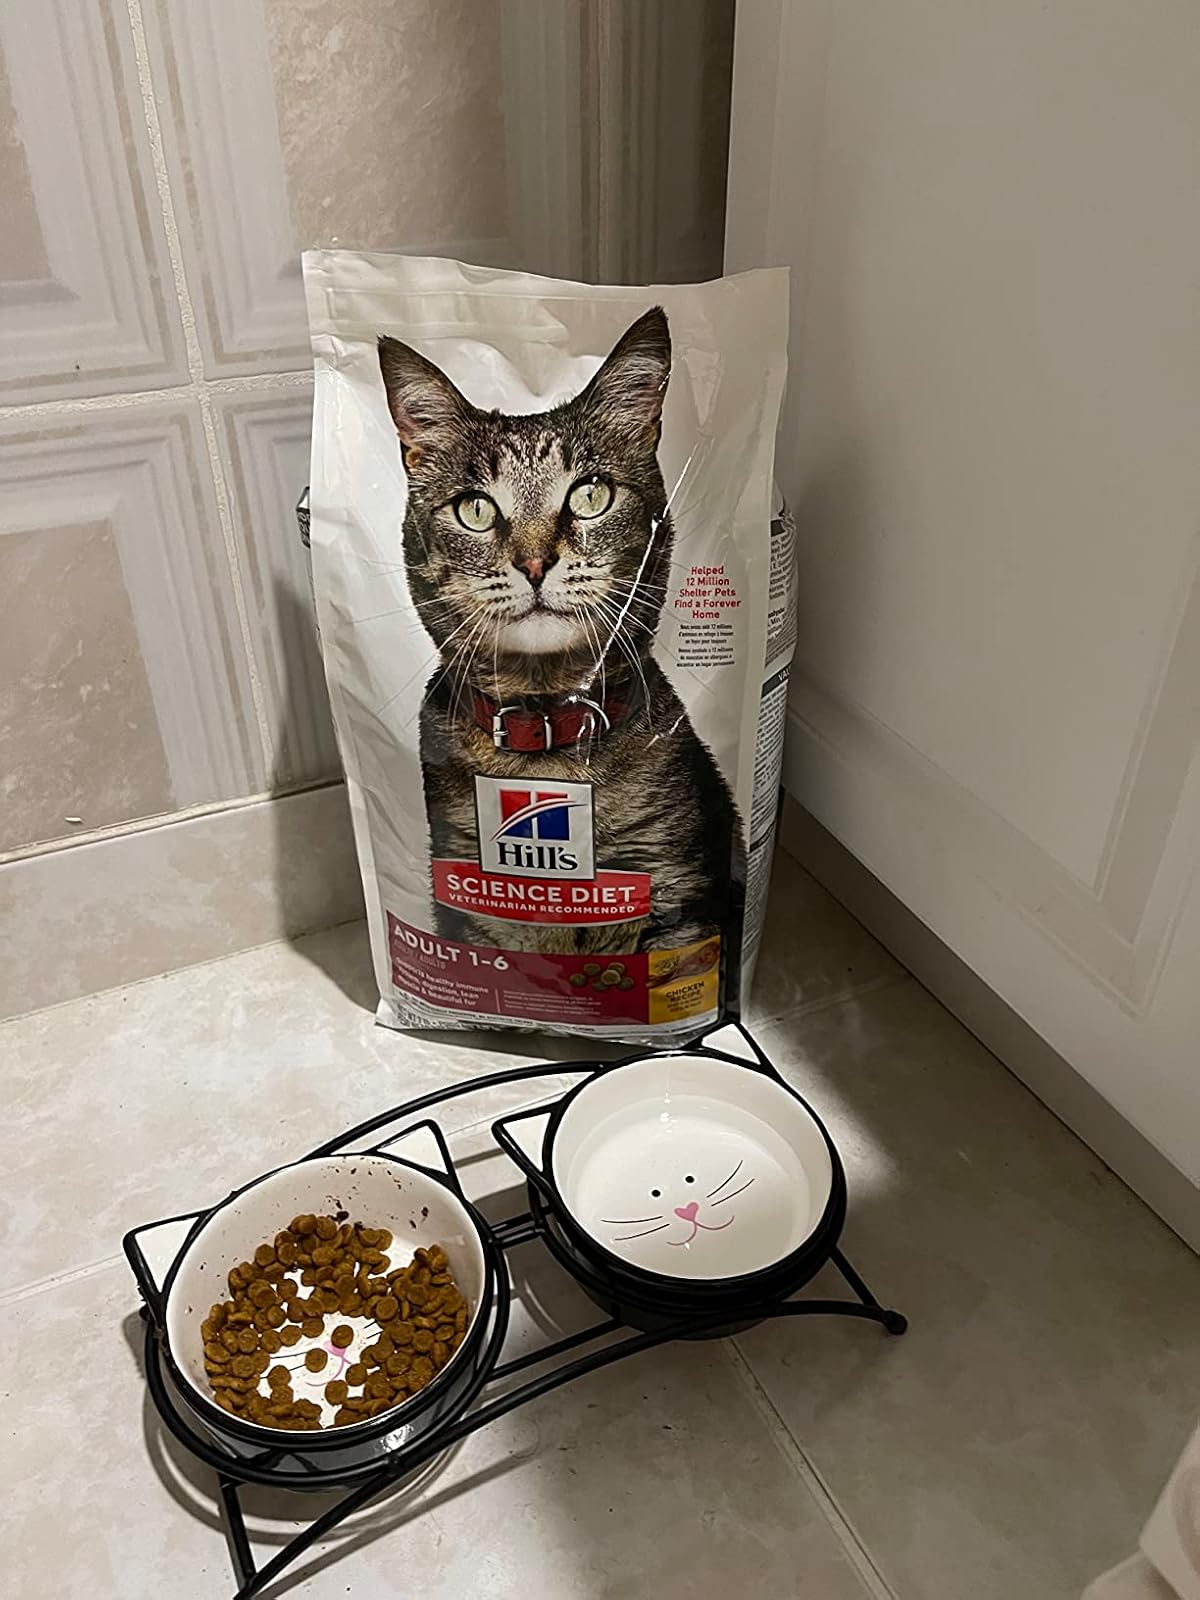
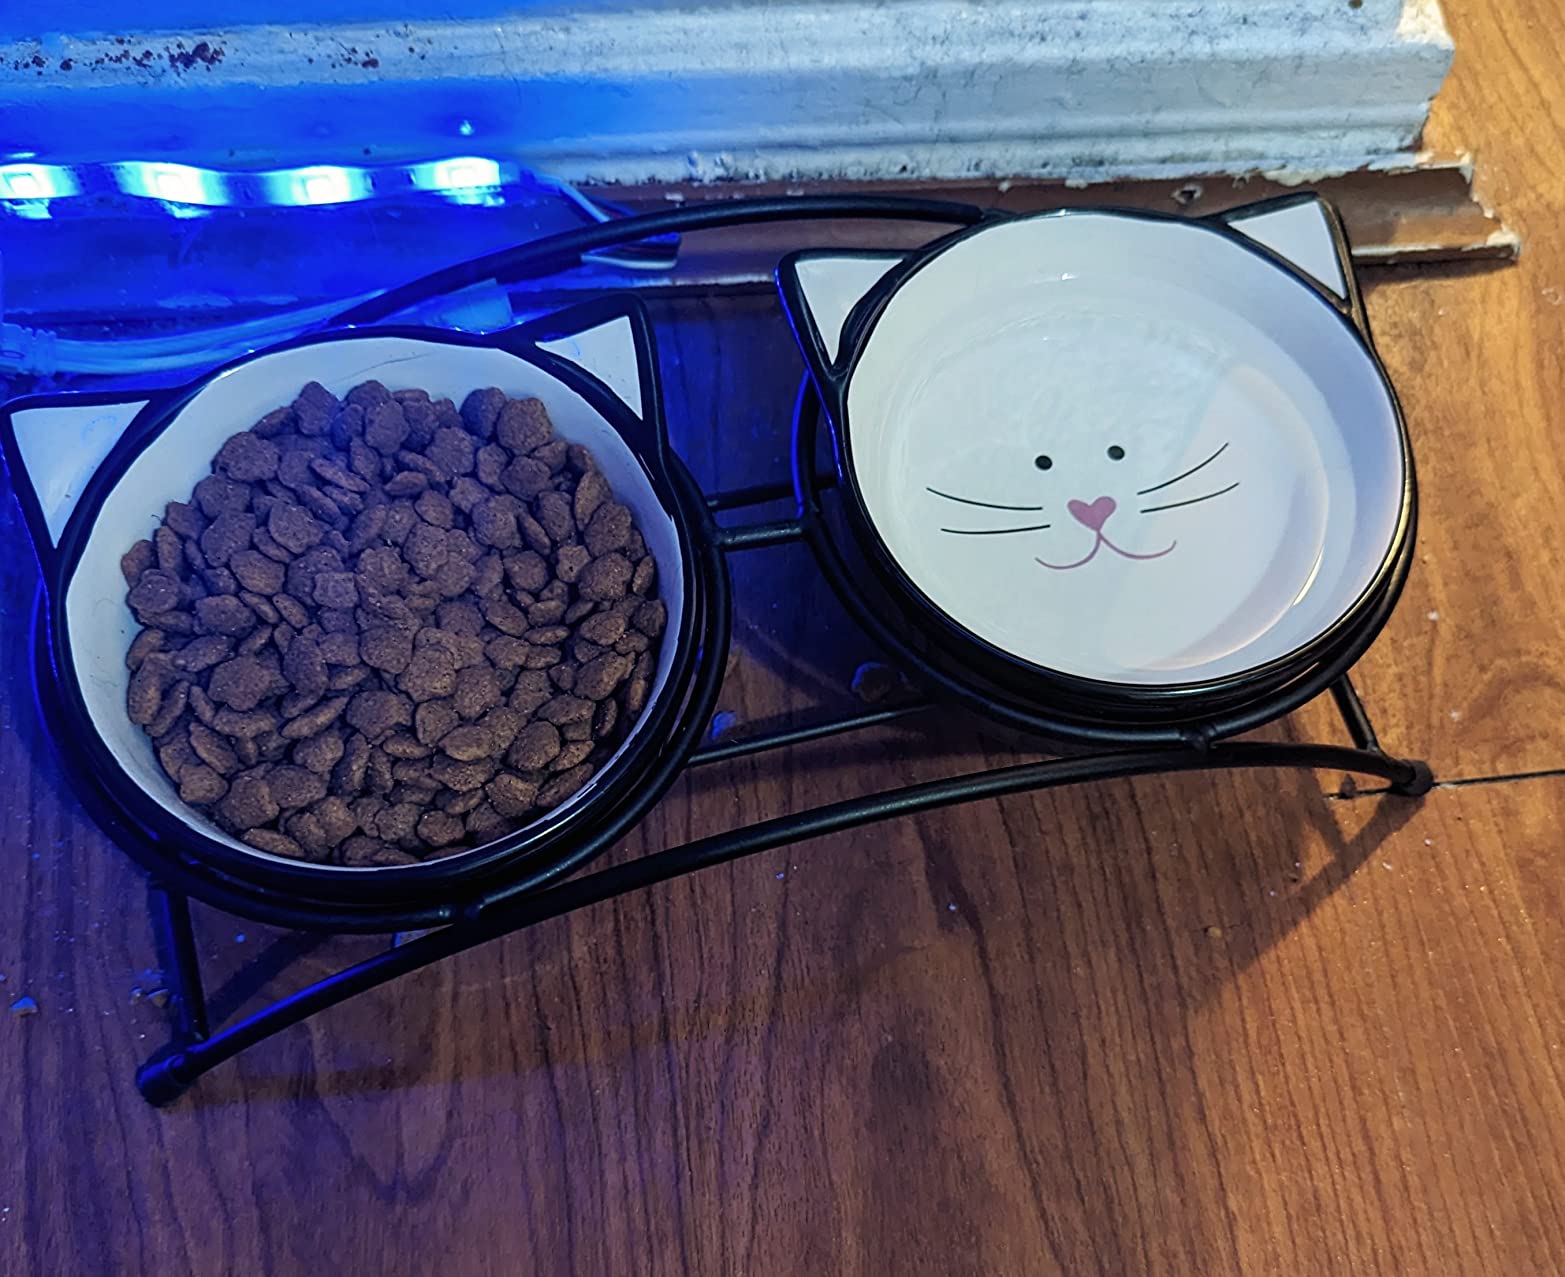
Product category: items_bowl
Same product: yes